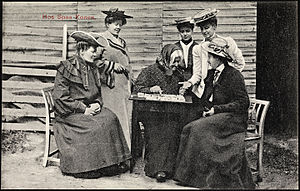
Spådom
Humoristisk postkort: Hos spåkonen. Fra Nasjonalbiblioteket.
At spå handler om at forudsige, profetere eller varsle begivenheder i en ukendt fremtid. Spådomskunst og religion har derfor flere steder været forbundet, også som en del af statsvæsenet.